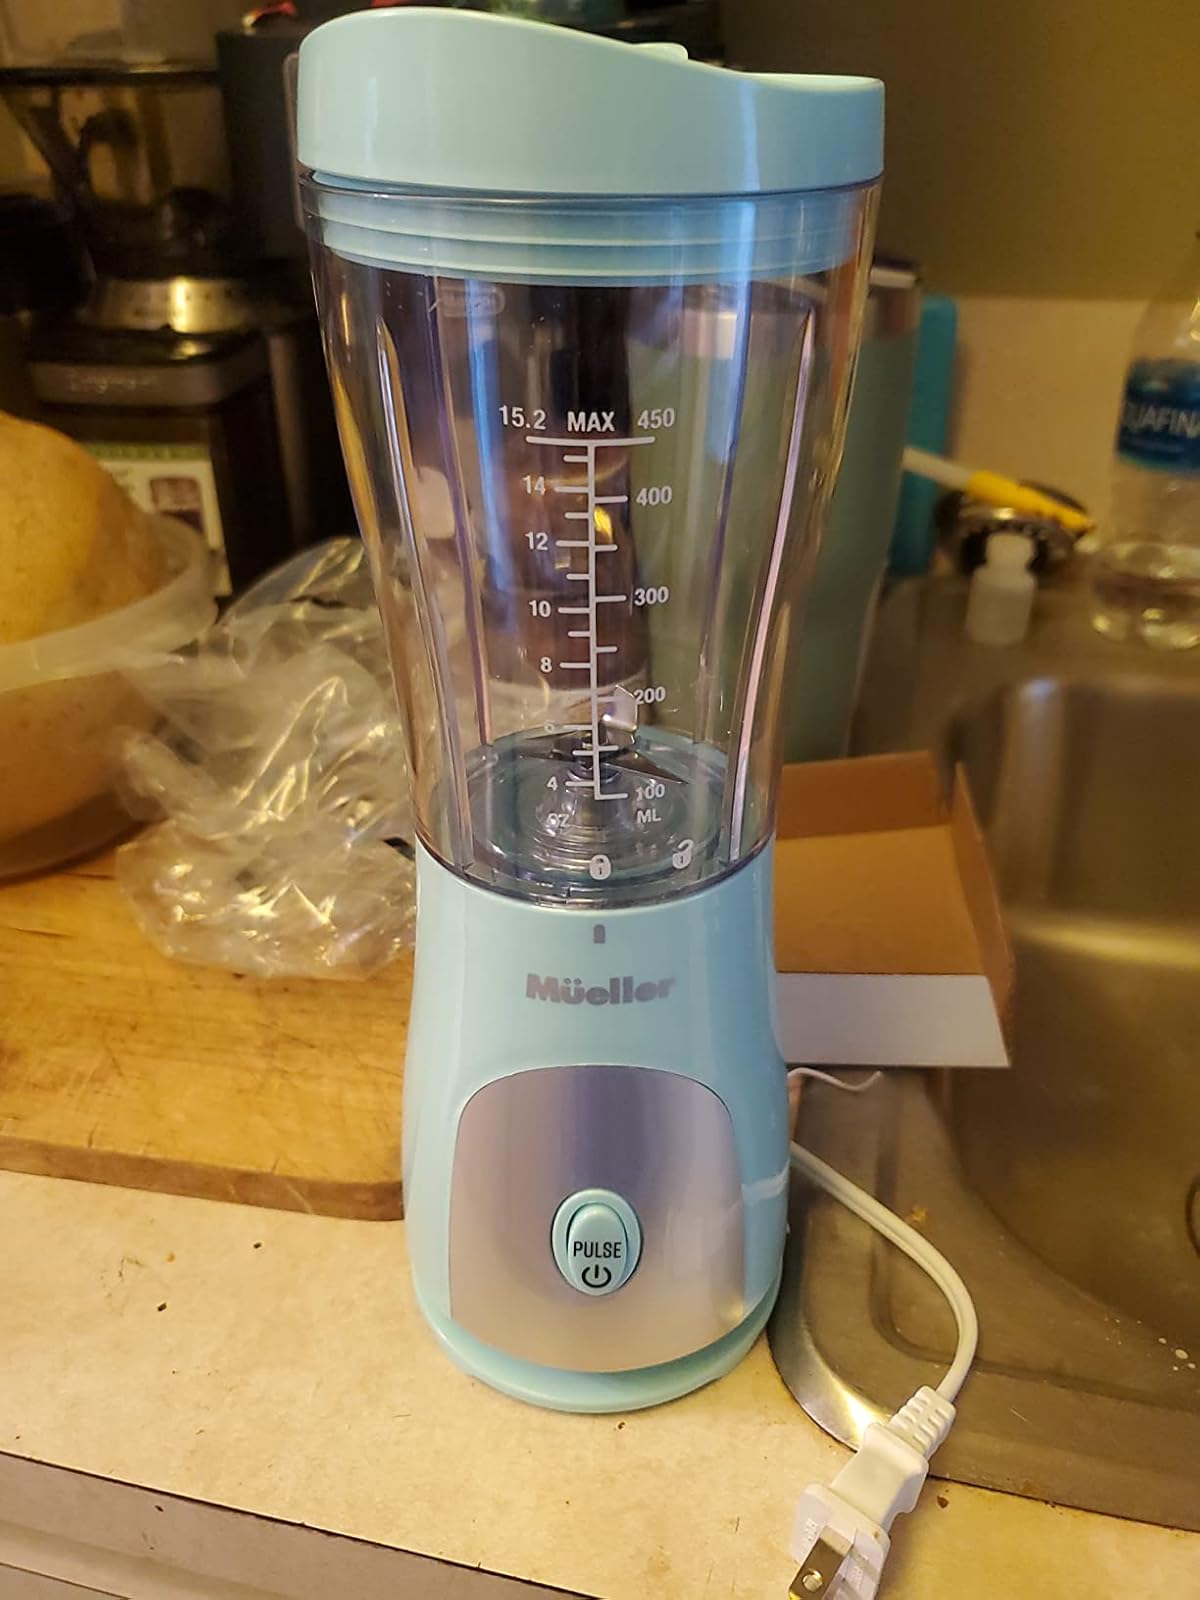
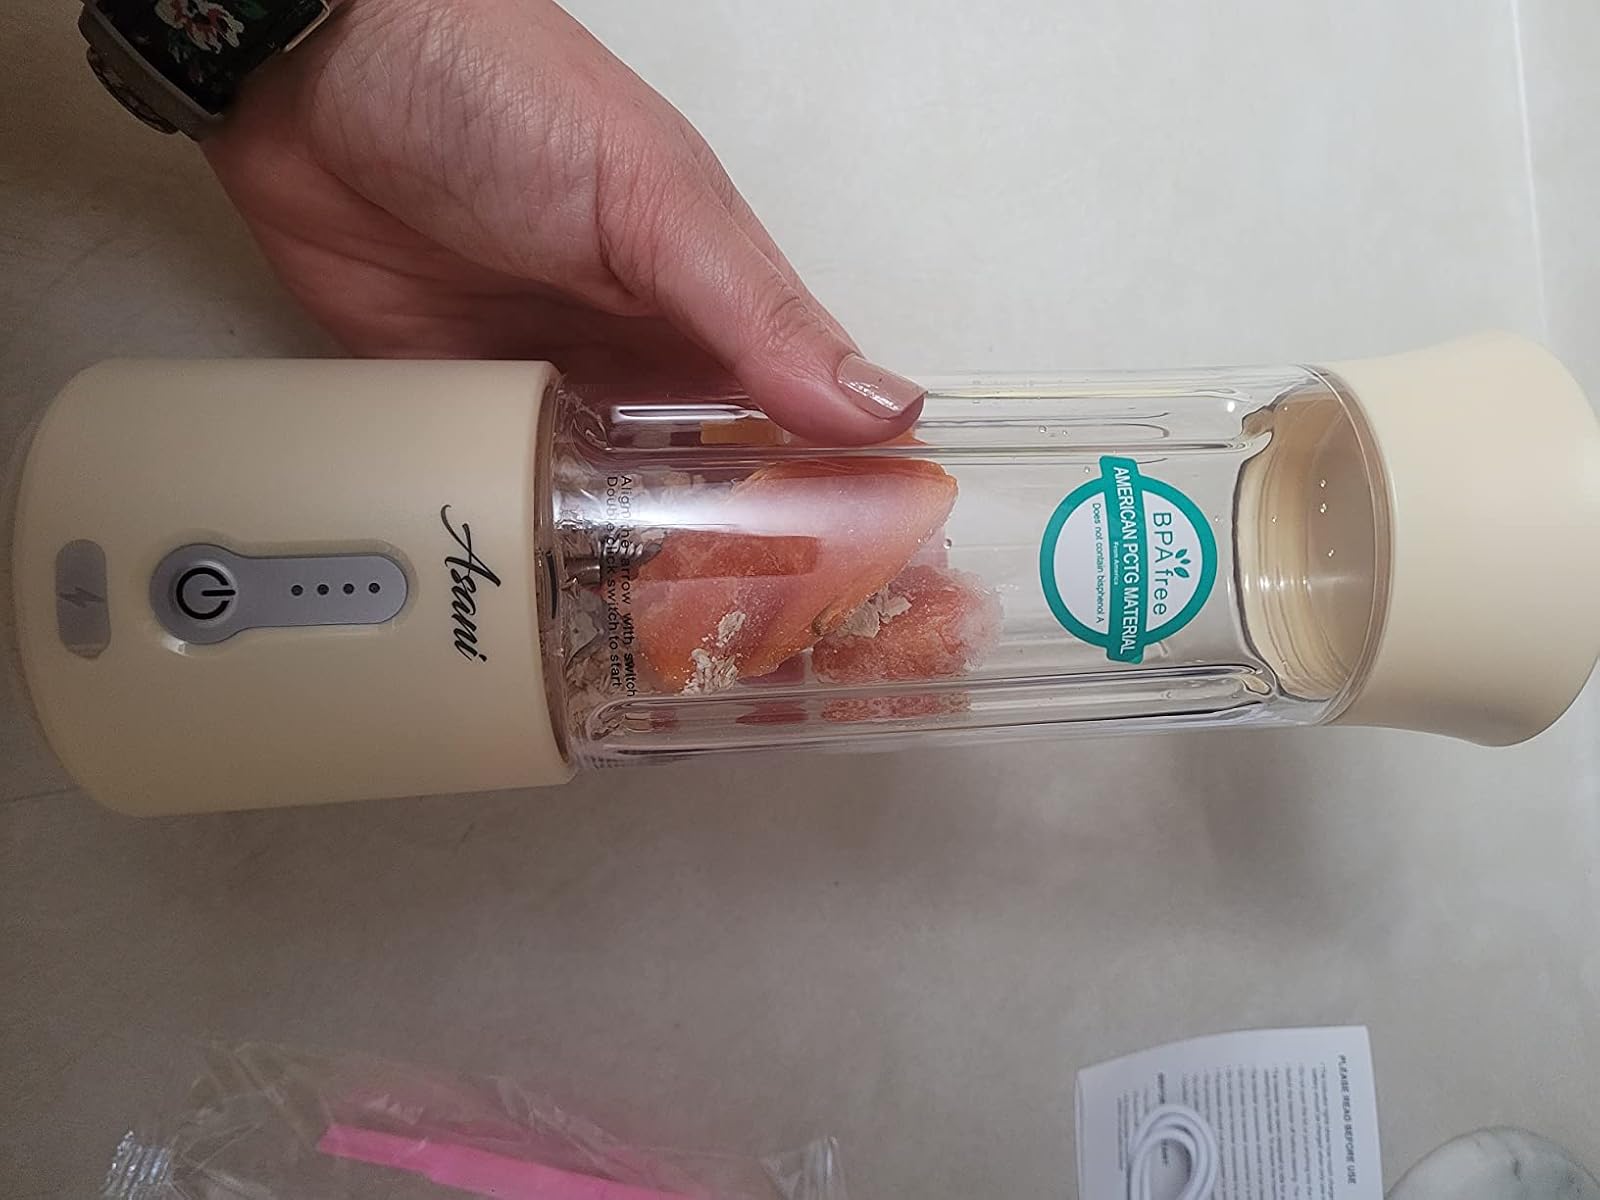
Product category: items_blender
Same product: no